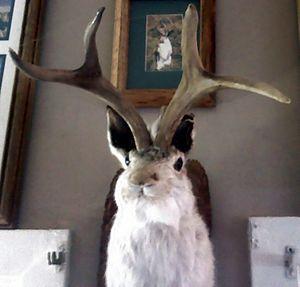
Le jackalope est un animal imaginaire du folklore américain, mélange entre un lièvre et une antilope. Il est habituellement représenté comme un lièvre avec des bois. On l'appelle aussi parfois « lapin cornu », ce qui rejoint le nom scientifique Lepus cornutus que donnaient les naturalistes à ce qu'ils pensaient être jusqu'au XVIIIᵉ siècle une espèce réelle. Il est parfois appelé « Buckdjeuve » en français, plus particulièrement en Acadie, voire dans la région du Madawaska.